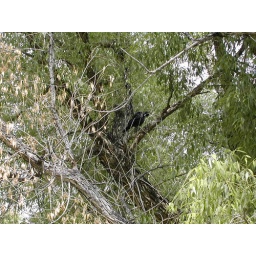
a black bird in a tree